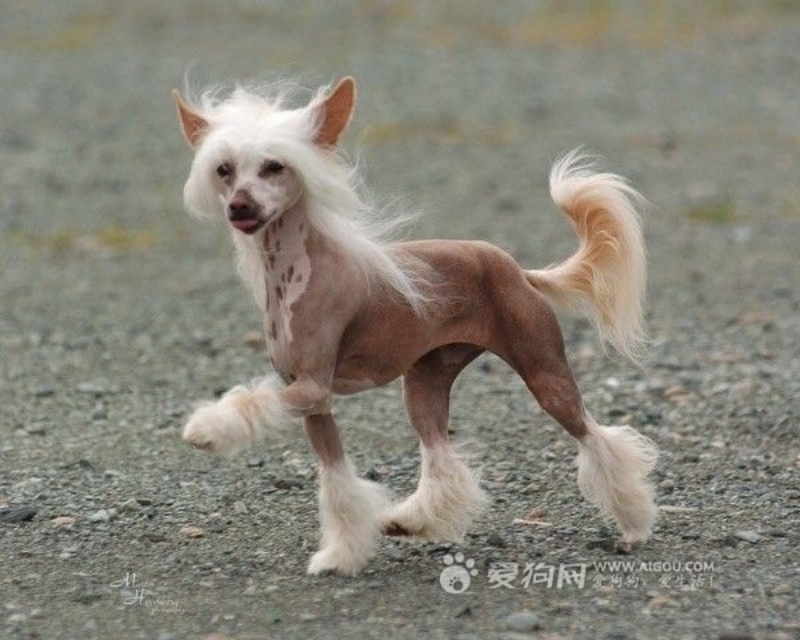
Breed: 234-n000093-Chinese_Crested_Dog